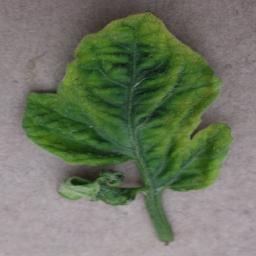
Label: Tomato___Tomato_Yellow_Leaf_Curl_Virus